Simeon Wheelock

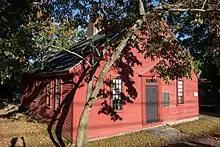
Simon Wheelock House in 2013

The home that Simeon and Deborah Wheelock built is now part of Uxbridge's many historic houses. It is located on North Main Street across from the Masonic Lodge building. Today, it is the local home of the Daughters of the American Revolution and is named for Deborah Wheelock. The building is well preserved as a museum. It was built in 1768 and is located at 33 North Main Street. There are a number of Revolutionary War soldiers and officers from this community. To find more on other soldiers, see the article on Uxbridge, Massachusetts. For more on historical sites in this area see the List of Registered Historic Places in Uxbridge, Massachusetts. This house is in the "Uxbridge Common Historic District" on Massachusetts Route 122 just north of Massachusetts Route 16.